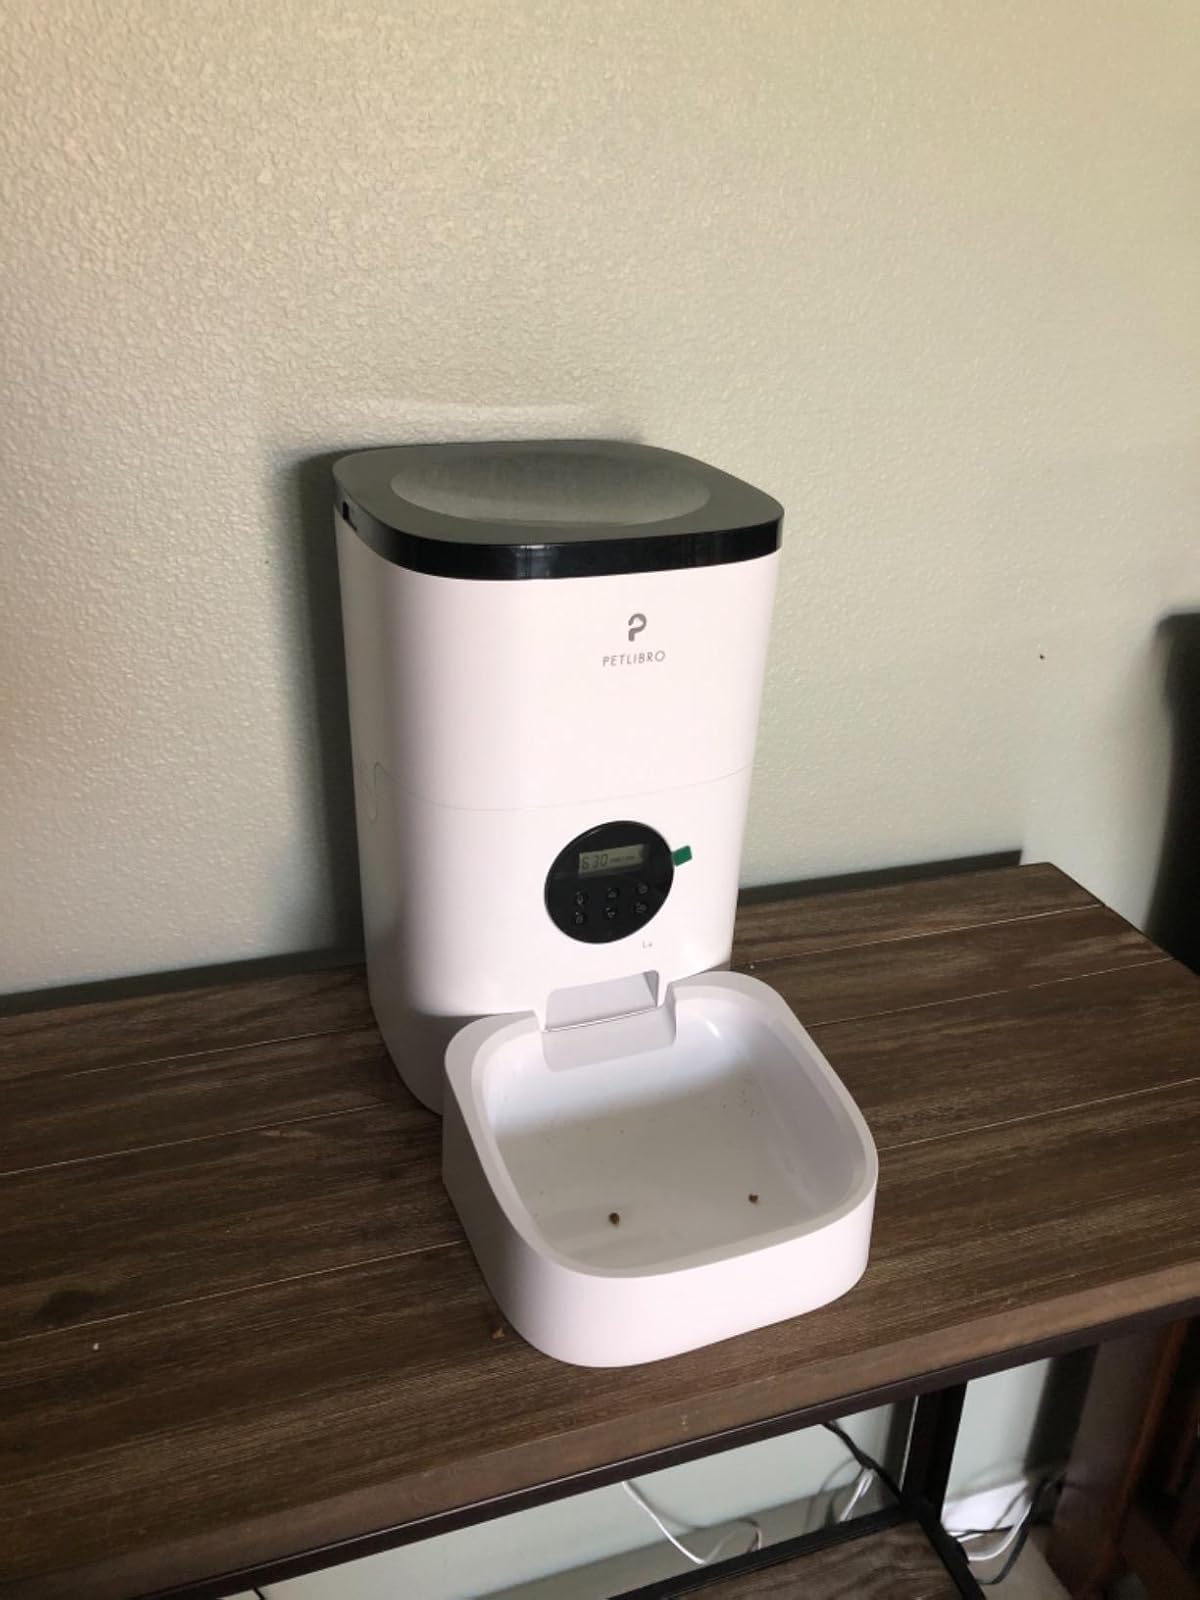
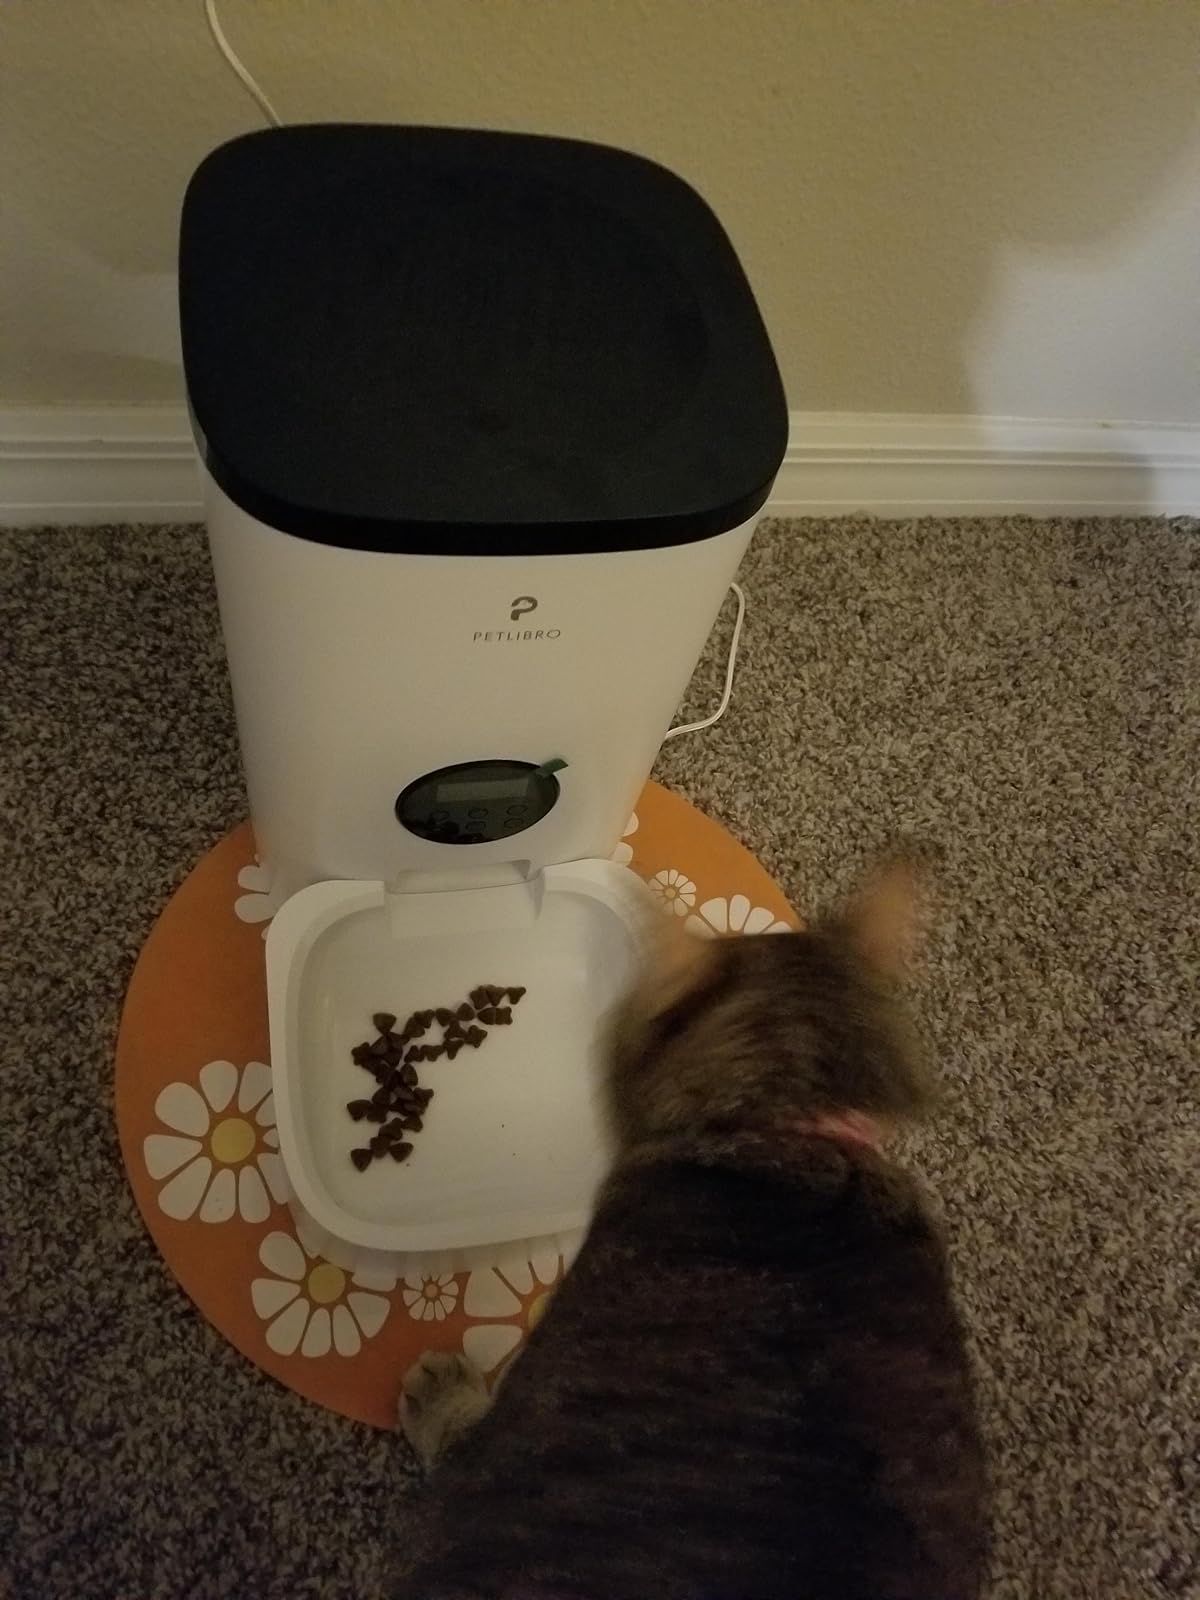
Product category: items_feeder
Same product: yes